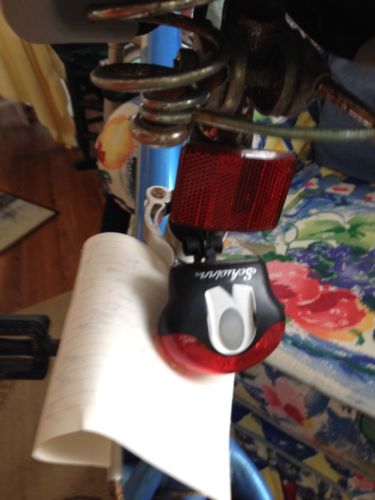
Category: bicycle